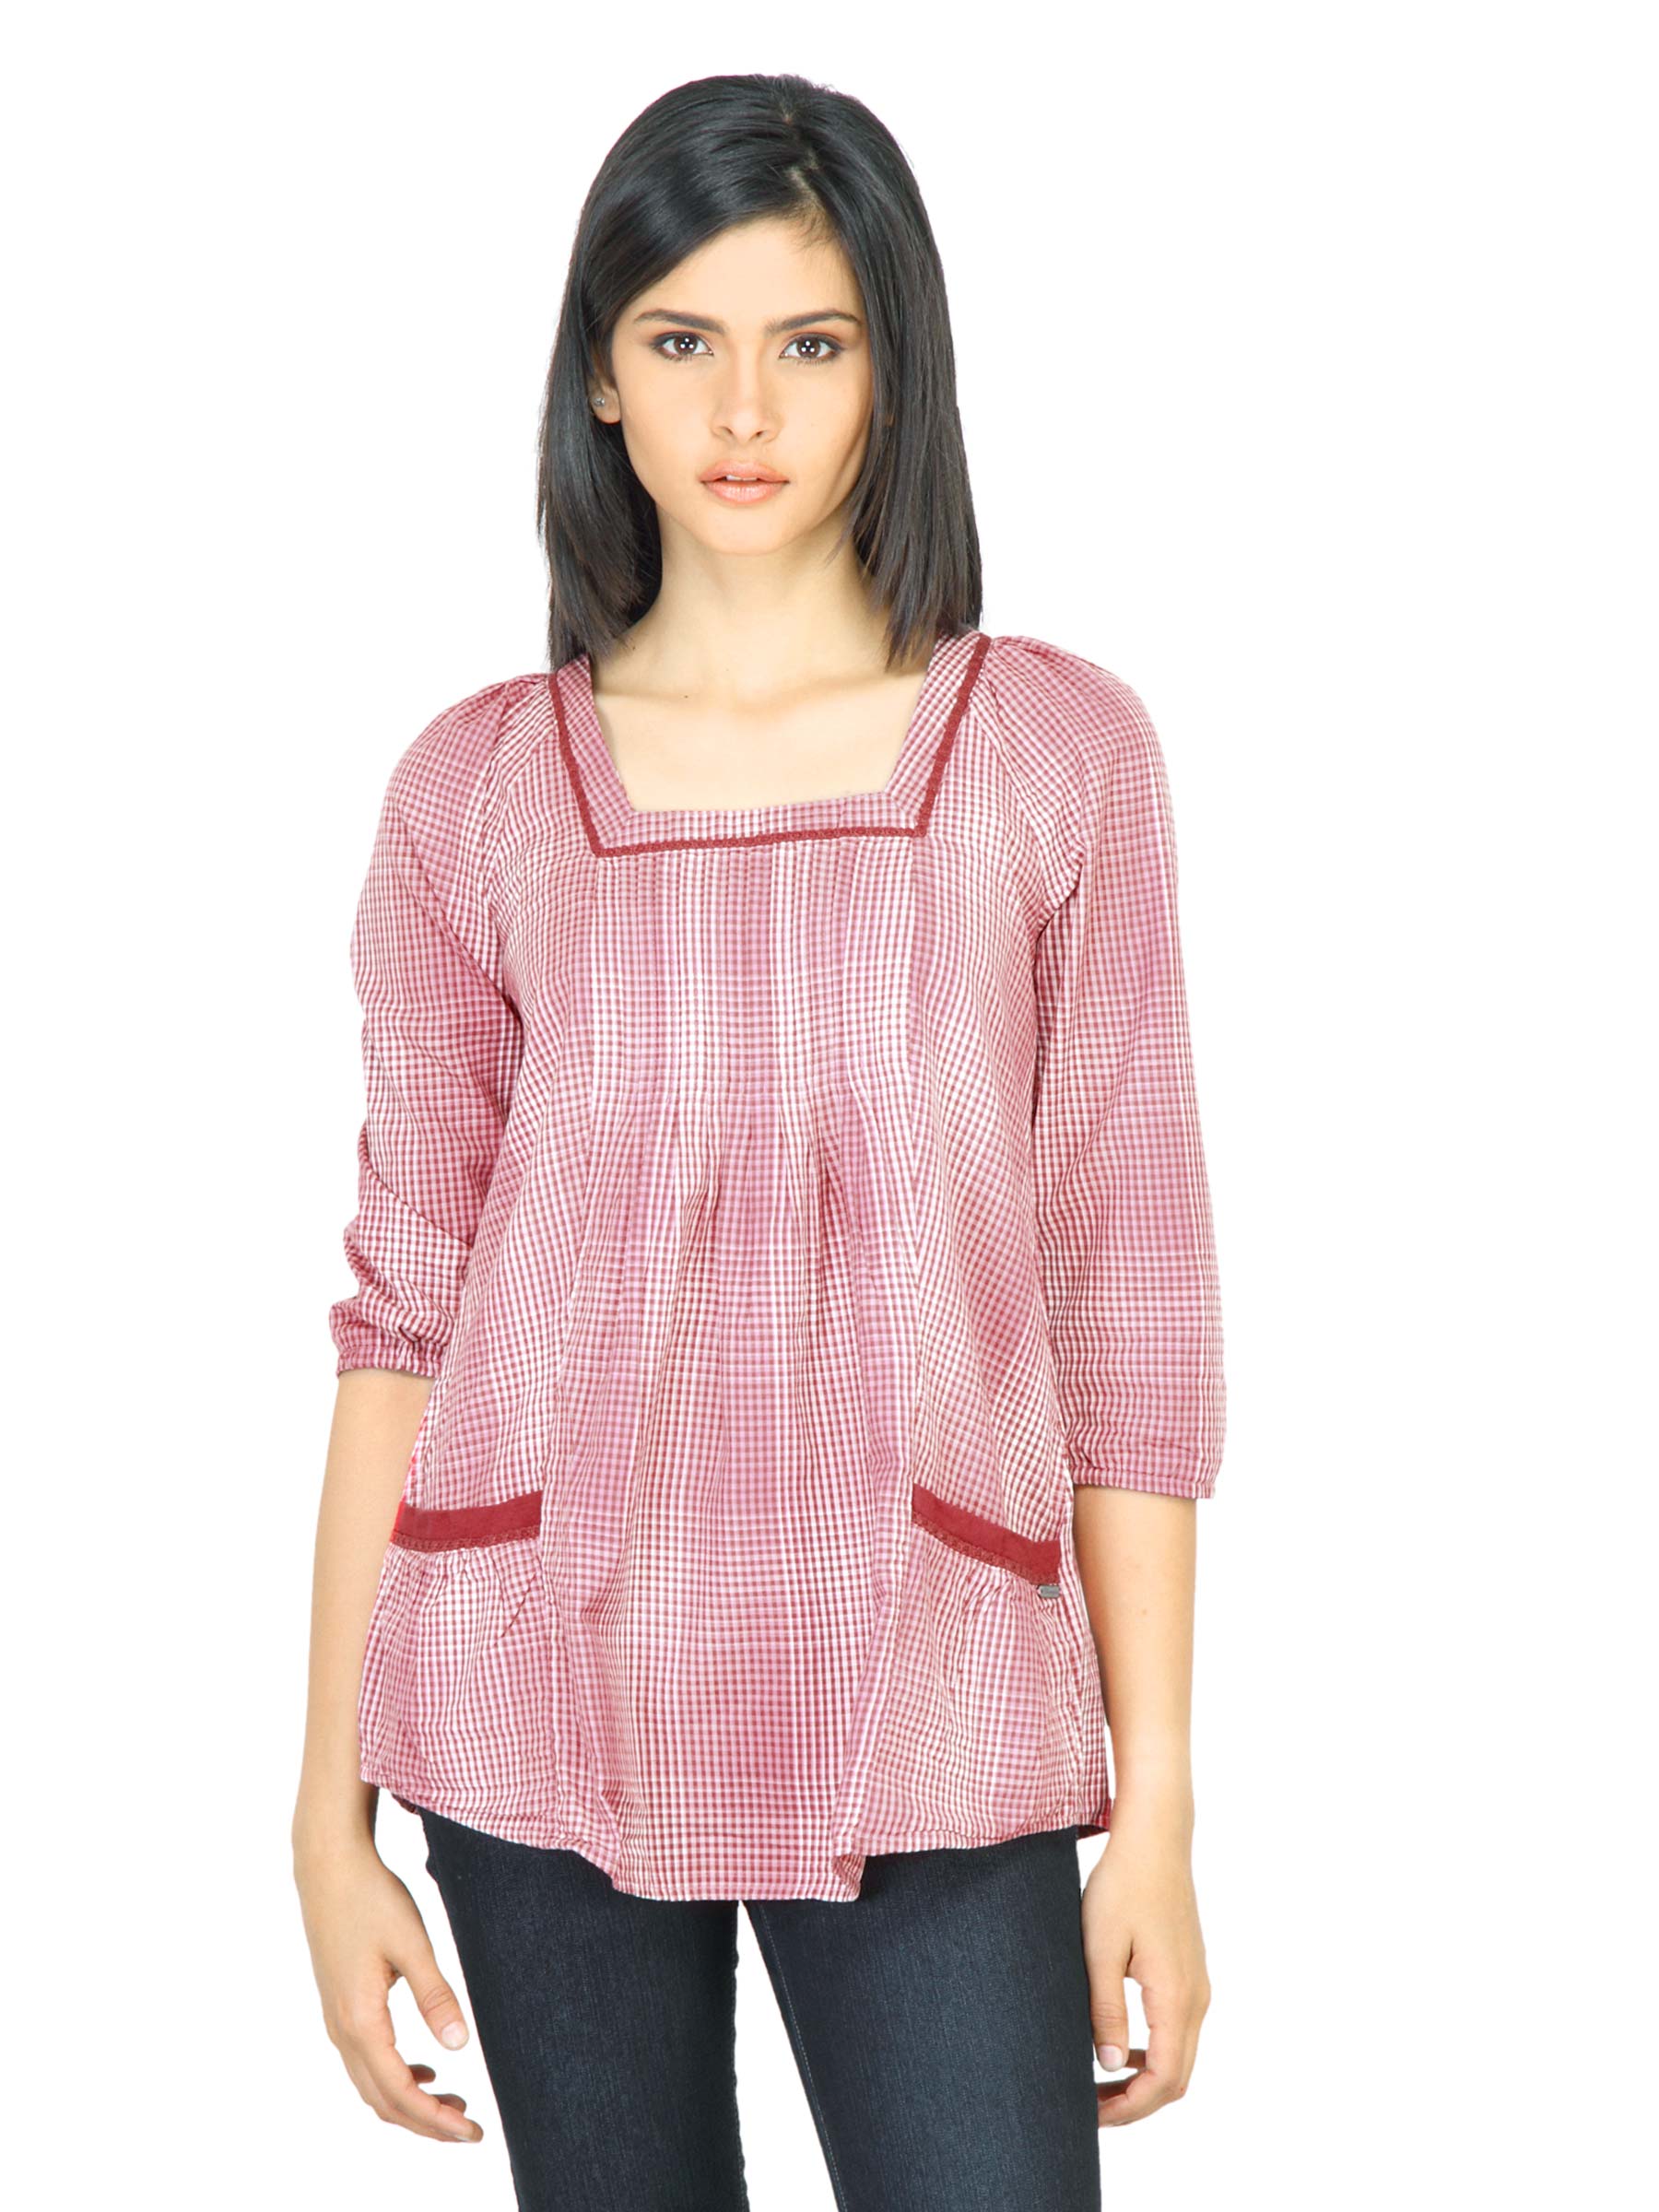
Wrangler Women Shadow Red Top
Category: Apparel / Topwear / Tops
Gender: Women
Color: Red
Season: Fall 2011
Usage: Casual